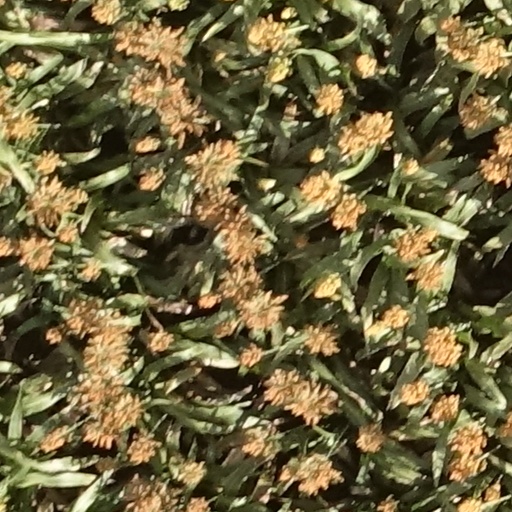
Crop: sorghum